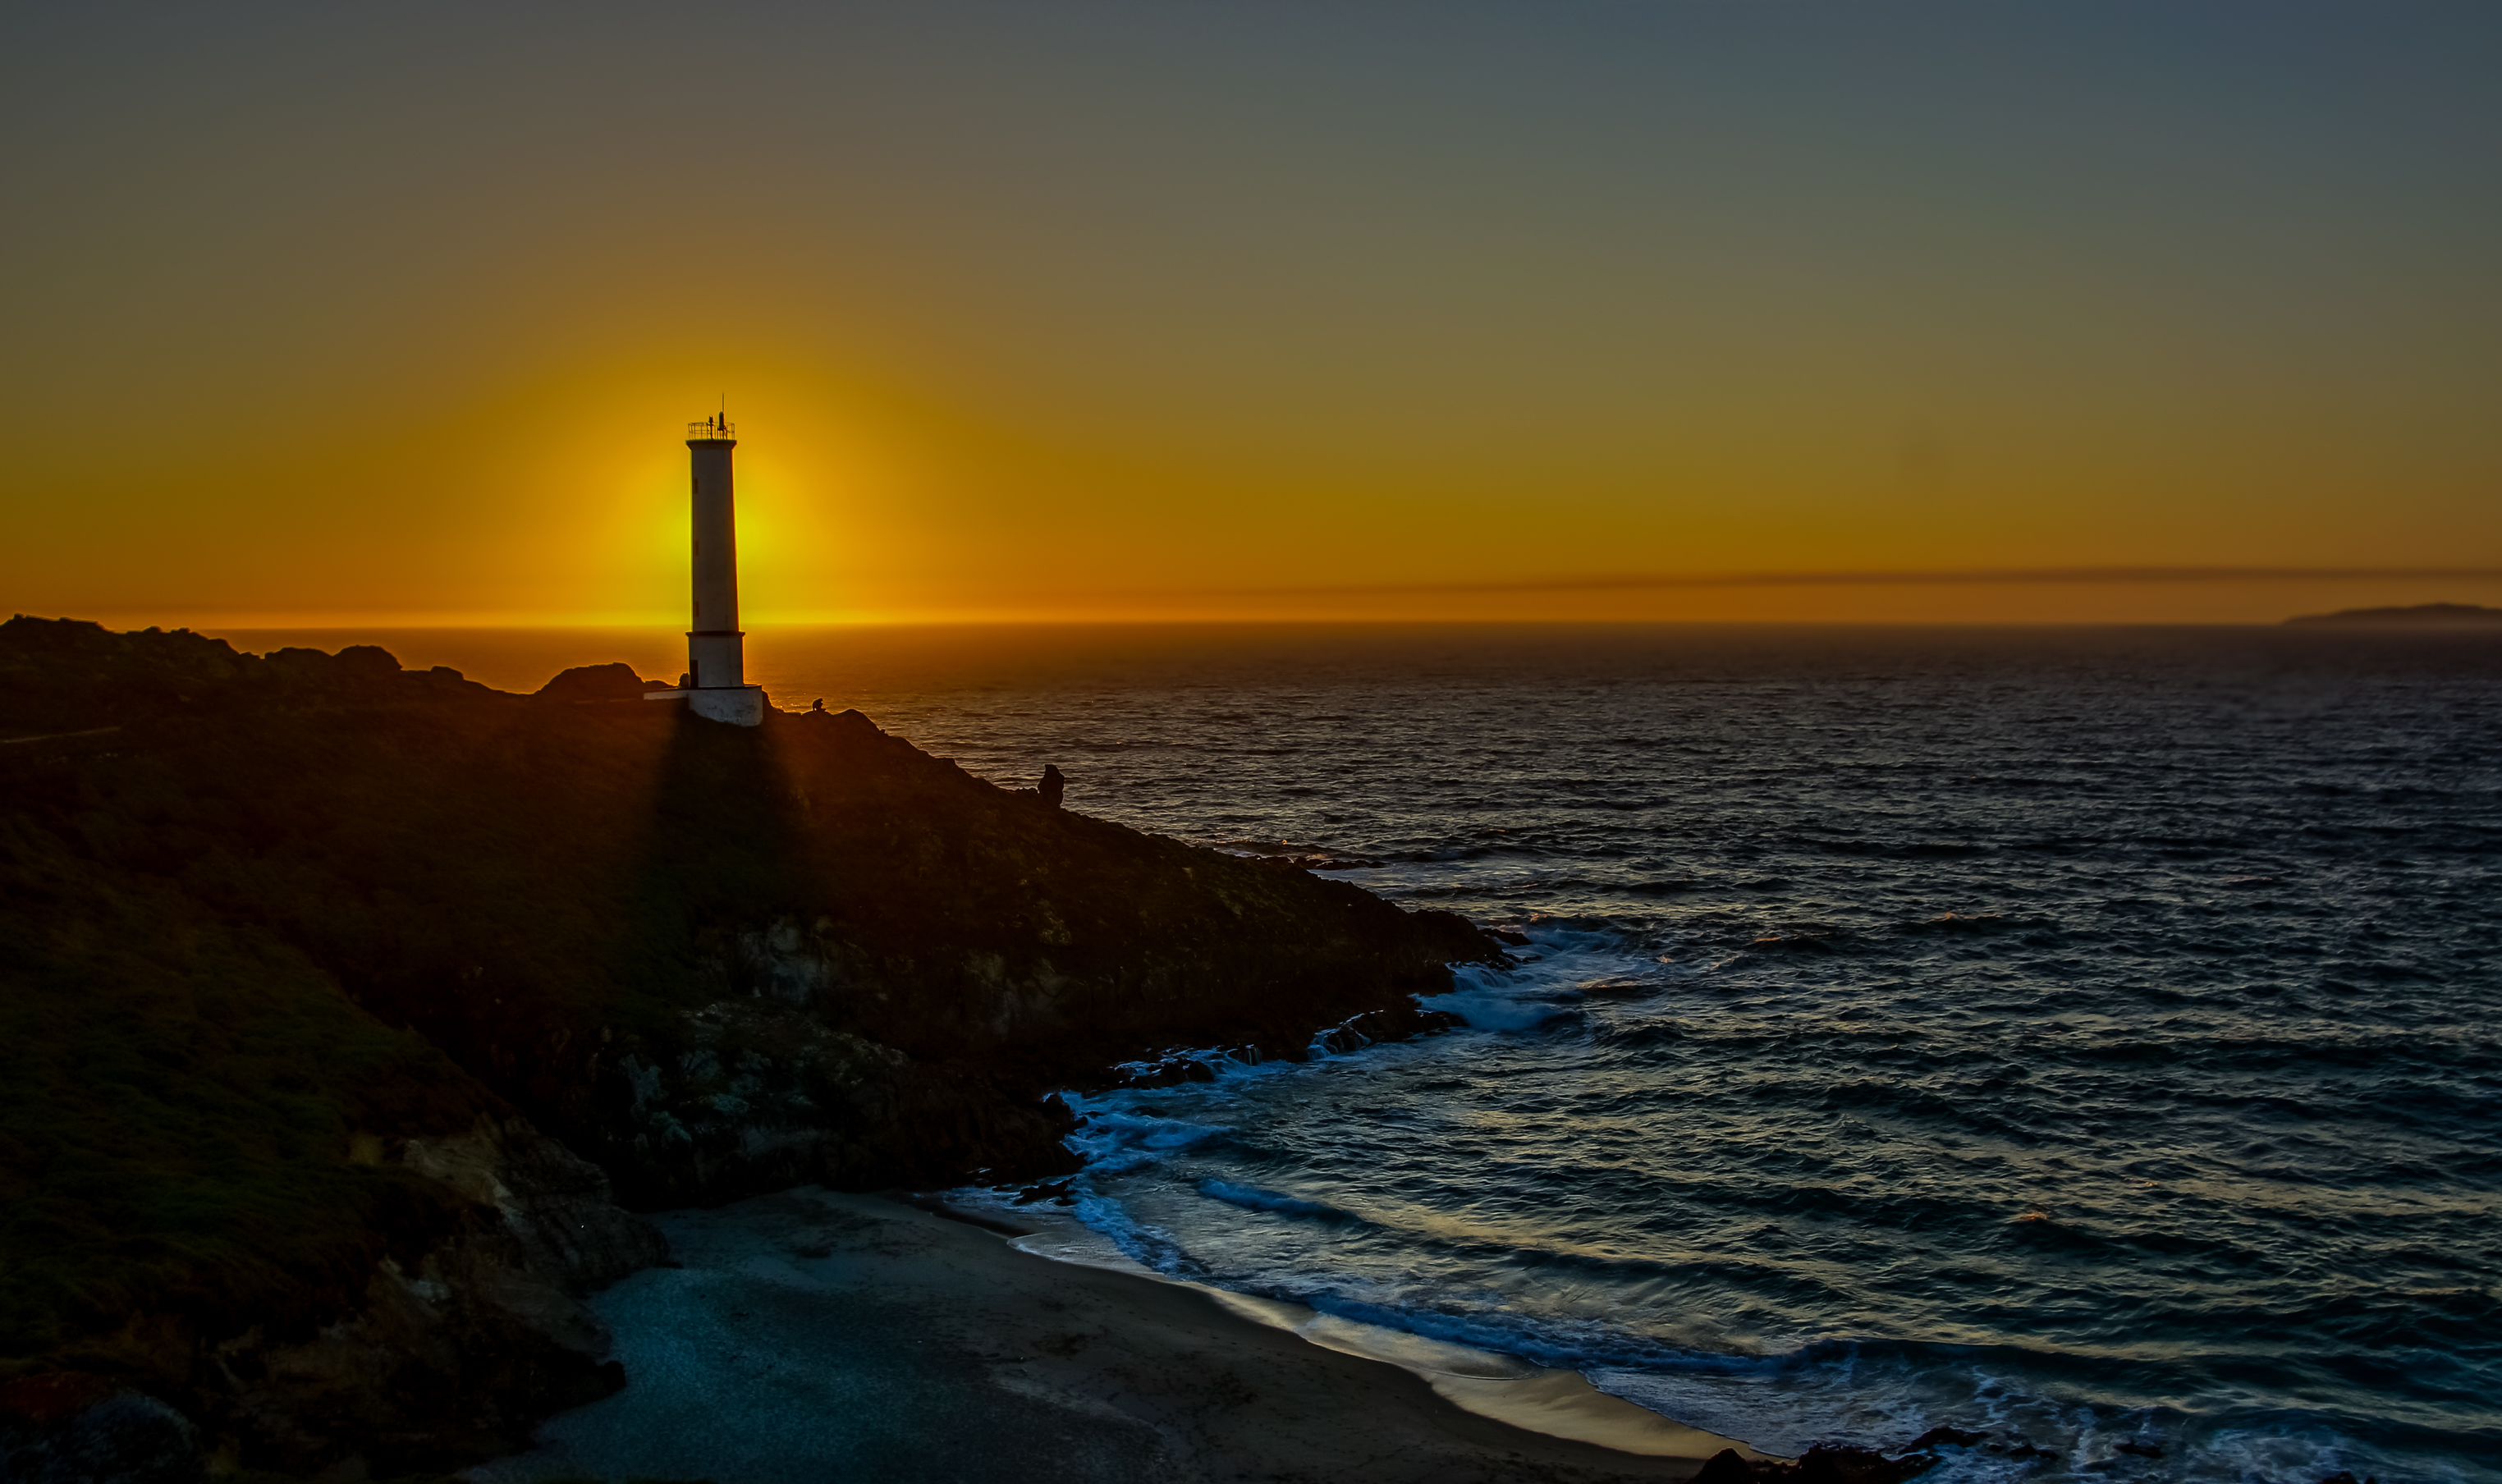
beach, landscape, sea, coast, ocean, horizon, sun, sunrise, sunset, sunlight, morning, shore, wave, dawn, dusk, evening, tower, bay, spain, puestadesol, galicia, pontevedra, paisajes, a77, espana, cape, ggl1, gaby1, xovesphoto, sonya77, cabohome, 18250, tamron18250mm, afterglow, wind wave